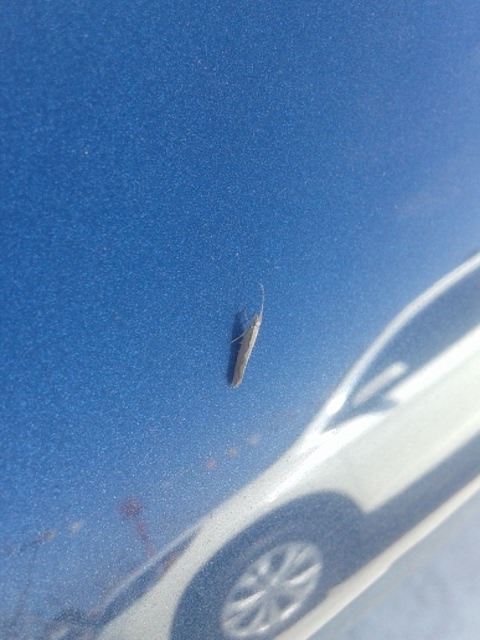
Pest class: diamondback_moth